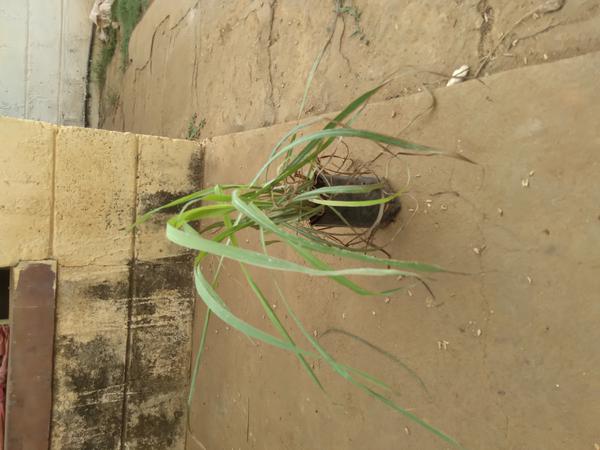
Plant: Lemon_grass